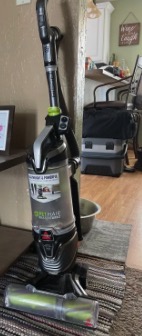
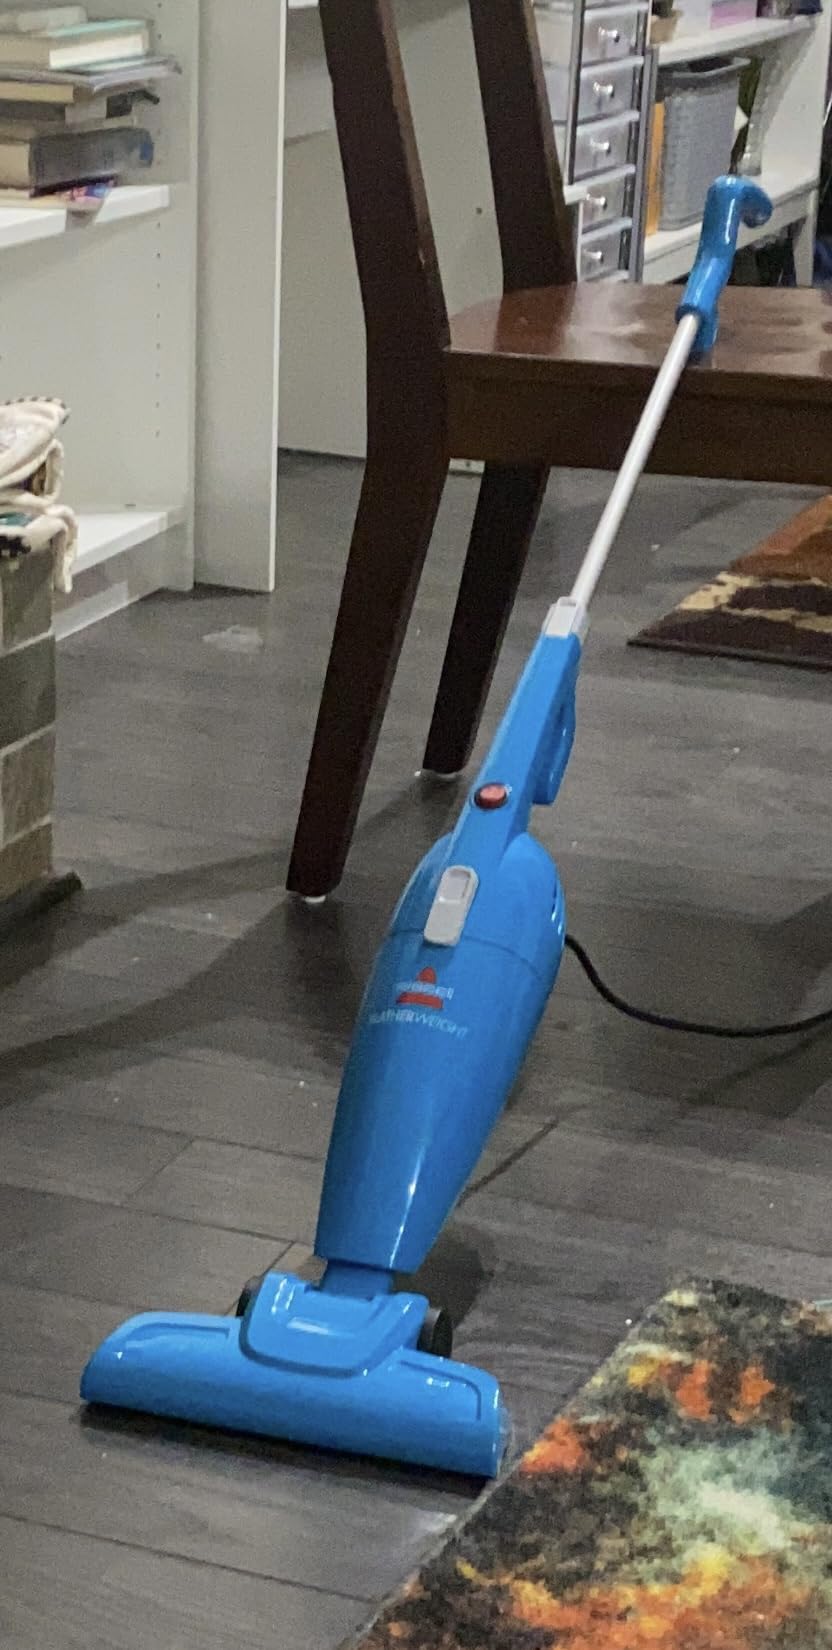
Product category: items_vacuum
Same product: no